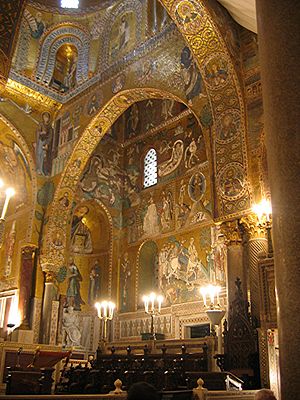
Roger 2. af Sicilien / Regeringstid / Kongedømmet konsolideres
Om kapellet i kongepaladset i Palermo skriver Encyclopaedia Britannica i 1911: "Cappella Palatina i Palermo er den mest vidunderlige af Rogers kirker – med normanniske døre, saracenske buer, byzantinsk kuppel og et loft udsmykket med arabiske inskriptioner – og er måske det mest slående produkt af den strålende og blandede civilisation, som denne sønnesøn af normanneren Tancred herskede over."
Roger 2. af Sicilien, kendt som Roger de Hauteville på fransk og Ruggero il normanno på italiensk, var den første konge af Kongeriget Sicilien fra 1130 til 1154.